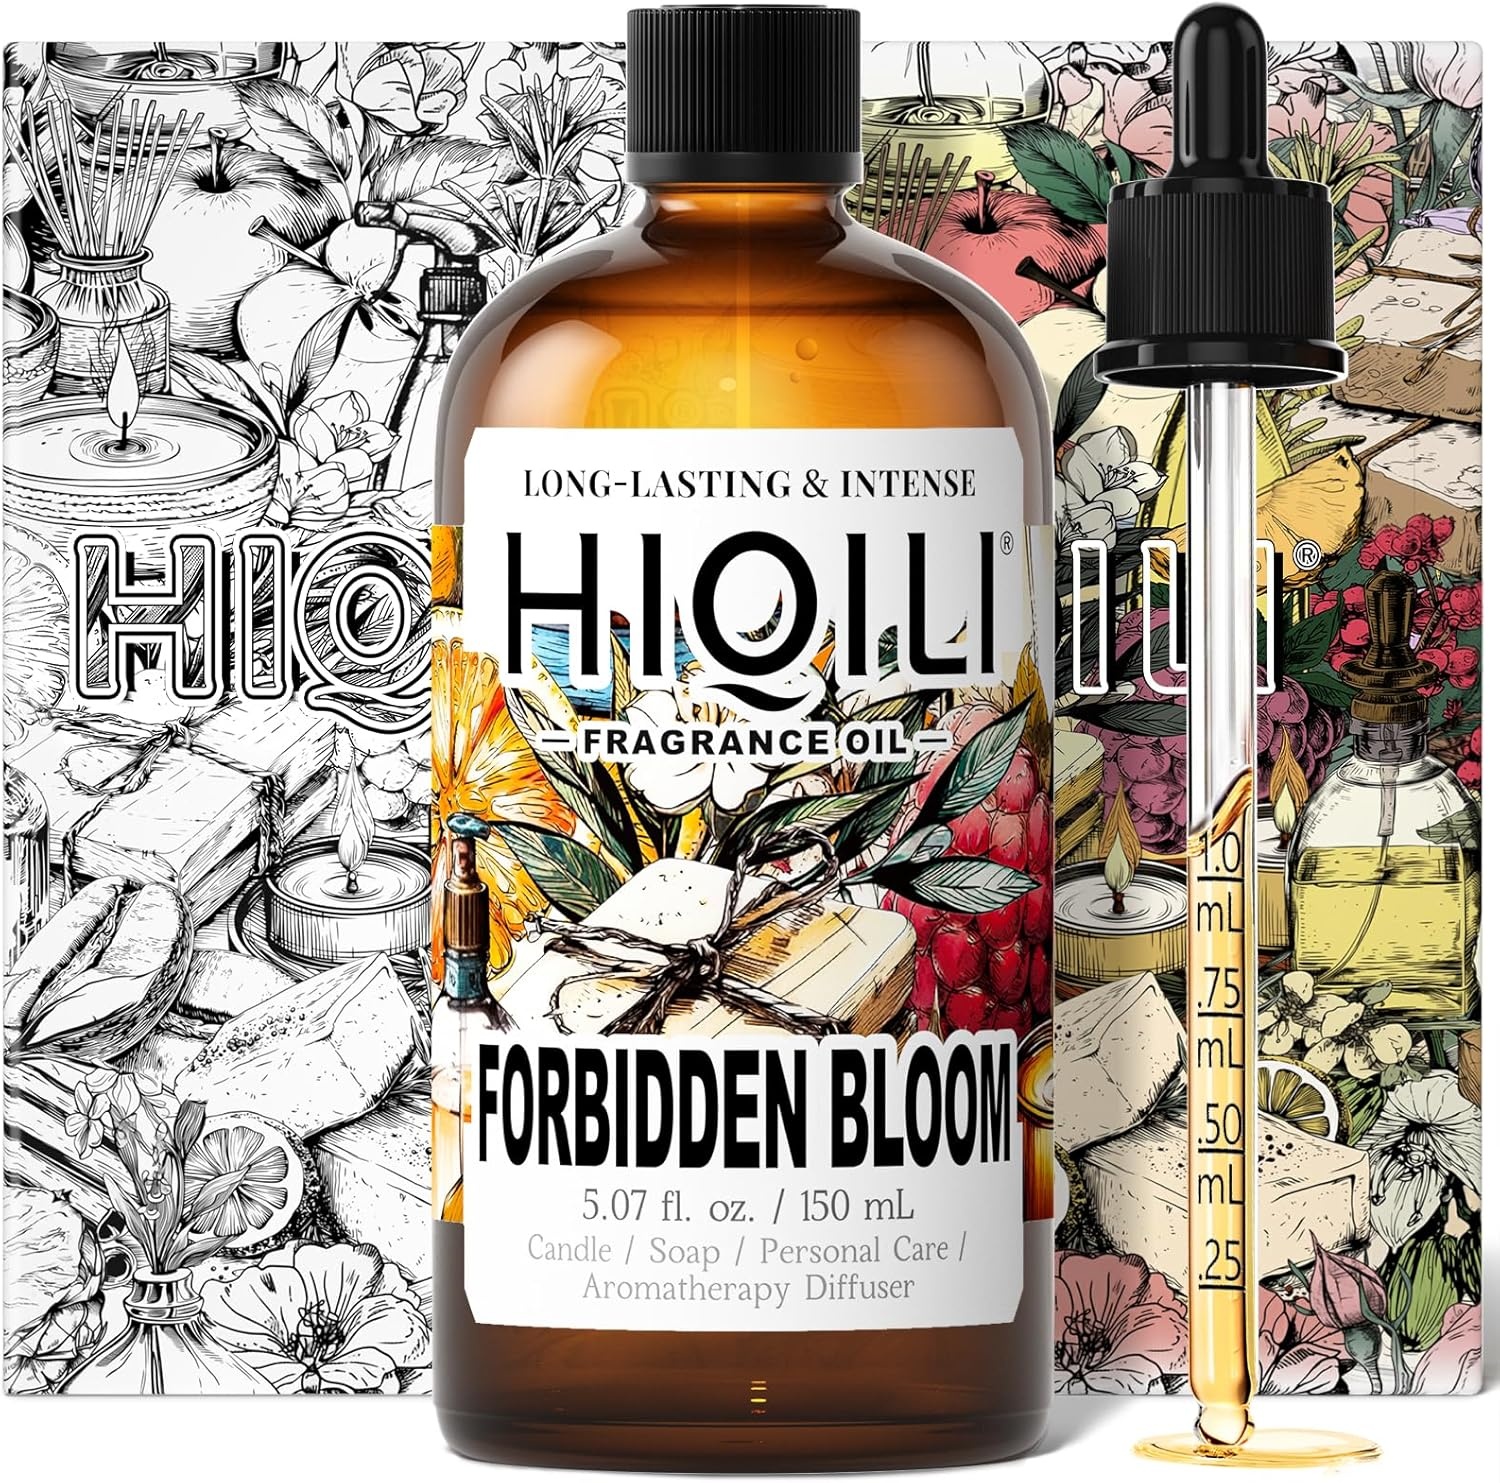
HIQILI Forbidden Bloom Fragrance Oil for Soap & Candle Making, Inspired by Cl.Klein Forb-EU phoria, Home Reed Diffuser, Long Lasting Scents, Add to Wool Dryer Balls - 5.07 Fl Oz
Overview Brand : HIQILI Scent : Fruity Floral-Forbidden Bloom Special Feature : For DIY & Aromatherapy Product Benefits : Long-Lasting Fragrance, Pet Safe Seasons : All Seasons About this item Inspired by Cl.Klein Forb-Eu phoria: Sweet Fruity Floral Scent - Key notes: Raspberry, Peach Blossom, Mandarin, Orchid, Peony, Jasmine. With one whiff, fall into a springtime dream, lingering on a soft cloud woven by blossoms DIY Home Fragrance Product – Perfect for candle making, soap crafting, and perfume creation. Blends seamlessly with soy wax, melt-and-pour soap bases, and alcohol-based perfumes to create long-lasting scent layers Pet Safety Formula – Safe for aroma diffusers or humidifiers, gently cares for pets. Dilute as directed for Pet bed spray, balms, and shampoos. Co-living made safer Multi-Use Oil Formula – Effortlessly blends into DIY creations - hair mists, sachets, bath gels & laundry powders. Explore the art of living—unlock endless creative horizons Transform Any Space – Add to an essential oil diffuser, car air freshener, or humidifier for a clean, sophisticated ambiance. Perfect for minimalist apartment, boutique hotel, gym Easy to Use – Comes with a foolproof instruction manual and a marked dropper for accurate measurement, making it ideal for beginners and experts alike Security Certificate - Are alcohol-free and phthalate-free. Certified by the IFRA, HIQILI fragrance oil ensures concentrated, safe ingredients
Brand: HIQILI
Category: Arts & Entertainment > Hobbies & Creative Arts > Arts & Crafts > Art & Crafting Materials > Olfactory Arts Materials > Perfumery Ingredients > Fragrance Ingredients